Tinco Martinus Lycklama à Nijeholt

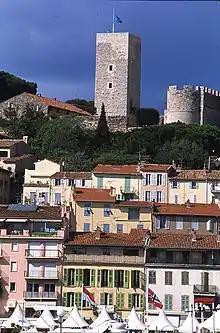
Musée de la Castre, Cannes

In 1872, Tinco Lycklama joined the "Société des Sciences naturelles, des Lettres et Beaux-Arts". Established in 1868, the society continues today as the "Société Scientifique et Littéraire de Cannes"). This erudite society has counted many illustrious personalities such as the writer Guy de Maupassant, the Nobel Prize winner Frédéric Mistral, and Pedro II, the emperor of Brazil. Appreciated for his knowledge, his experience and his collection, Tinco Lycklama became one of its major benefactors. Towards the end of 1877, Tinco Lycklama donated his collection to the city of Cannes. A few months later, the Société des Sciences naturelles contributed its library. Together, these two donations are housed in the new town hall (where there is a "Salle Lycklama" to this day). These collections became the cornerstone of the modern Musée de la Castre, the municipal museum of Cannes located on the Mont-Chevalier (better known as the "Suquet", appreciated for its winding streets with restaurants and bars). The Lycklama collection remains a central component of the museum and is important for our knowledge about the Qajar dynasty. It still honours Tinco Lycklama as a pioneer in this field of expertise. Part of the collection is placed as a permanent loan to the Rijksmuseum van Oudheden in Leiden (The Netherlands).